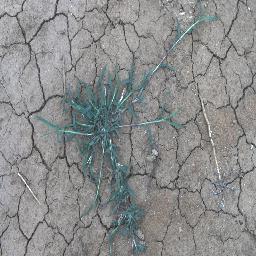
Label: negative